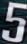
Number: 5